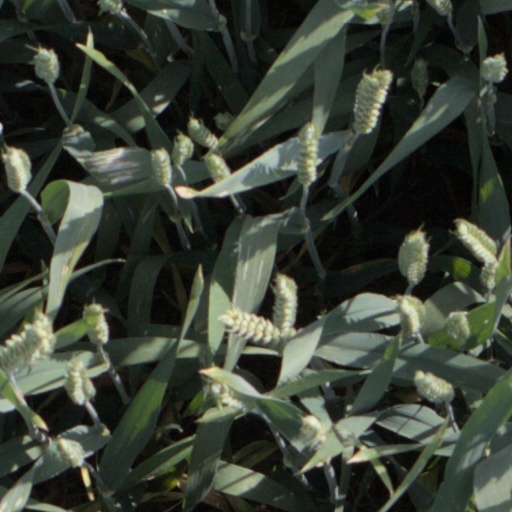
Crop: wheat